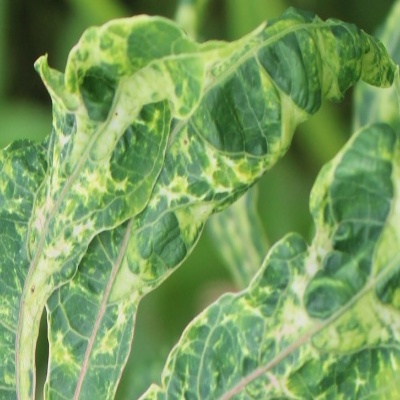
Crop: Cassava
Condition: mosaic